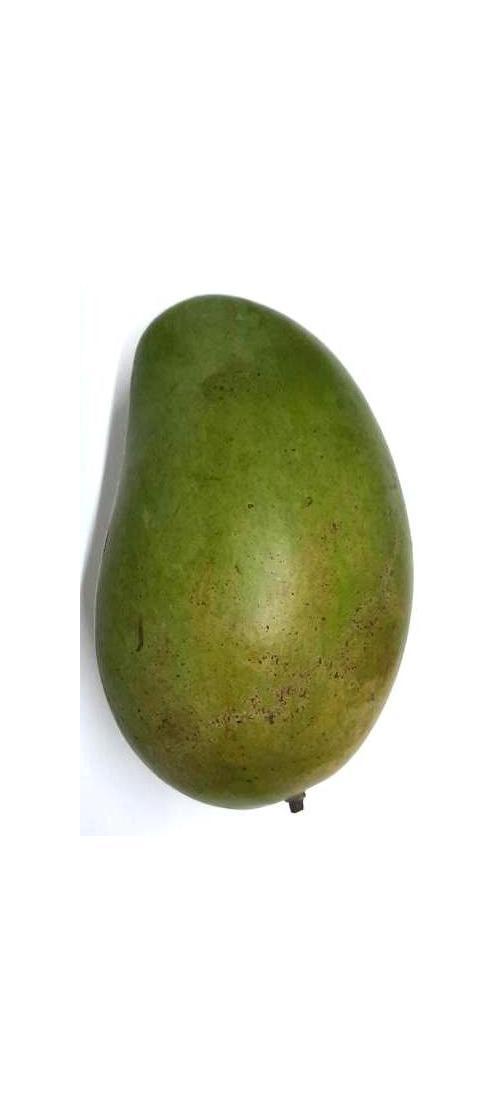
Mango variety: Rupali